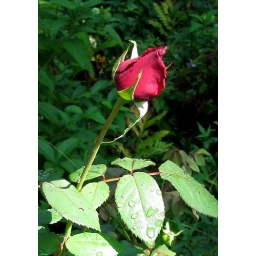
A lone red rose bud takes in the sun.